Formwork

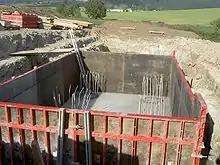
Modular steel frame formwork for a foundation. Rebar has been stubbed up out of the concrete slab to form the base of future columns

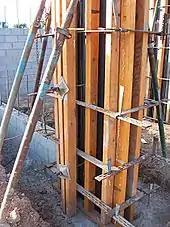
Timber formwork for a concrete column. Adjustable metal screw jacks both stabilize and plumb the form

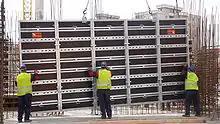
Placing a wall form. A matching form will be placed on the opposite side to create the space to pour concrete into

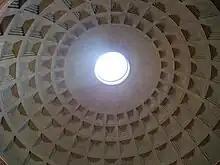
Pantheon dome

Formwork is molds into which concrete or similar materials are either precast or cast-in-place. In the context of concrete construction, the falsework supports the shuttering molds. In specialty applications formwork may be permanently incorporated into the final structure, adding insulation or helping reinforce the finished structure.